Walter Stapledon

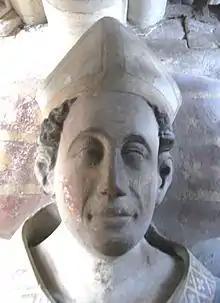
Walter Stapeldon (died 1326), Bishop of Exeter. Detail from his effigy in Exeter Cathedral

Walter Stapeldon (died 15 October 1326) was an English cleric and administrator who was Bishop of Exeter from 1308 and twice served as Lord High Treasurer of England, in 1320 and from 1322 to 1325. He founded what became Exeter College, Oxford and contributed liberally to the rebuilding of Exeter Cathedral, where his tomb and monument survive. He was killed by a mob during the London uprising.